History of the steam engine

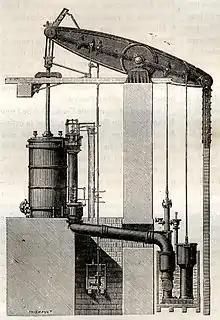
Trevithick pumping engine (Cornish system).

Convinced that this was a great advance, Watt entered into partnerships to provide venture capital while he worked on the design. Not content with this single improvement, Watt worked tirelessly on a series of other improvements to practically every part of the engine. Watt further improved the system by adding a small vacuum pump to pull the steam out of the cylinder into the condenser, further improving cycle times. A more radical change from the Newcomen design was closing off the top of the cylinder and introducing low-pressure steam above the piston. Now the power was not due to the difference of atmospheric pressure and the vacuum, but the pressure of the steam and the vacuum, a somewhat higher value. On the upward return stroke, the steam on top was transferred through a pipe to the underside of the piston ready to be condensed for the downward stroke. Sealing of the piston on a Newcomen engine had been achieved by maintaining a small quantity of water on its upper side. This was no longer possible in Watt's engine due to the presence of the steam. Watt spent considerable effort to find a seal that worked, eventually obtained by using a mixture of tallow and oil. The piston rod also passed through a gland on the top cylinder cover sealed in a similar way.